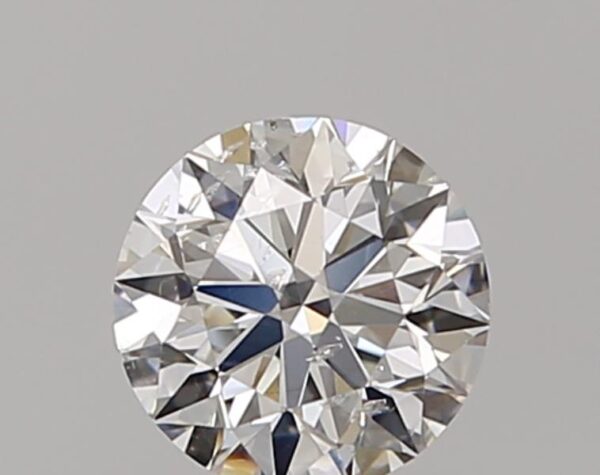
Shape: round
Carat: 0.5
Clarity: SI2
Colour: G
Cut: EX
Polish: EX
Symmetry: EX
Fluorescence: N
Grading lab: GIA
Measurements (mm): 5.05 x 5.08 x 3.16